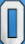
Number: 0